Elsewhere (music venue)

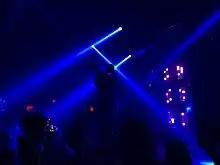
Genesis Owusu performed at Elsewhere in October 2023.

Elsewhere is a music venue in Bushwick, Brooklyn. It opened on October 31, 2017. It has five musical performance spaces. The venue is owned by the same individuals who owned Glasslands Gallery when it closed in 2014.